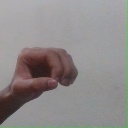
अक्षर: औ